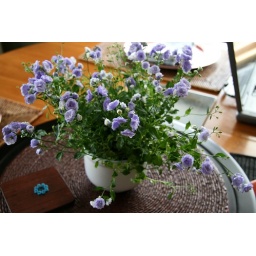
campanula in white pot